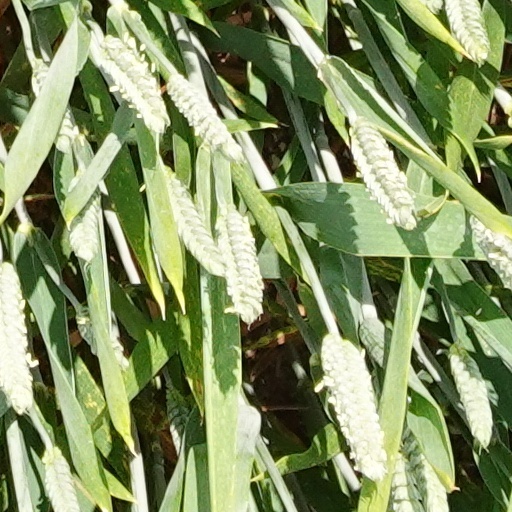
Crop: wheat